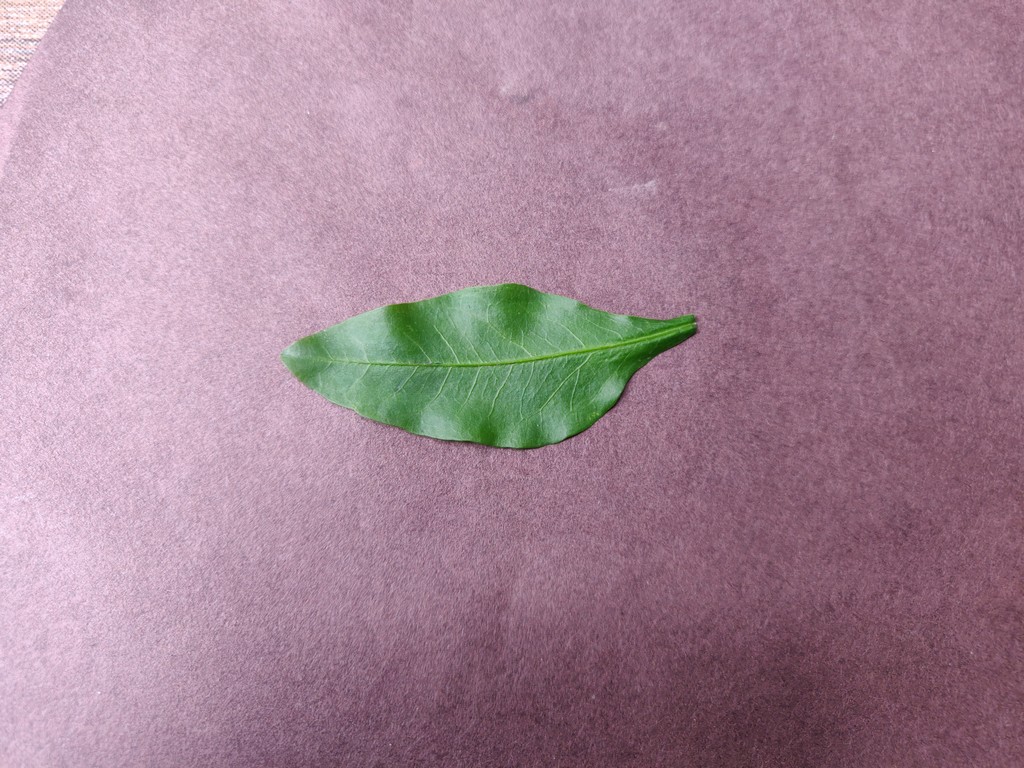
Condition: Healthy
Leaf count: single
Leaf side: front